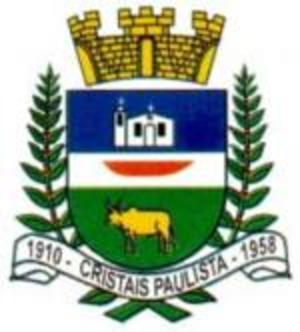
Cristais Paulista est une municipalité brésilienne de l'État de São Paulo et la Microrégion de Franca.